Tamayura

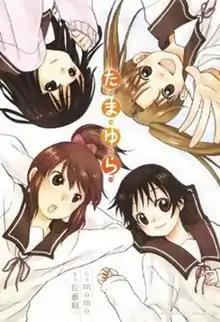
Cover of the first manga volume featuring (clockwise from bottom right) Fū, Kaoru, Maon, and Norie.

is a Japanese anime series written and directed by Junichi Sato. The initial four-episode original video animation (OVA) series was produced by Hal Film Maker and released over two Blu-ray Disc and DVD volumes in November and December 2010. A 12-episode anime television series produced by TYO Animations, titled "Tamayura: Hitotose", aired in Japan between October and December 2011. A second TV anime season, "Tamayura: More Aggressive", aired between July and September 2013. A four-part animated film series, "Tamayura: Sotsugyō Shashin", was released between April 4, 2015 and April 6, 2016. Two manga adaptations illustrated by Momo have been published by Mag Garden.